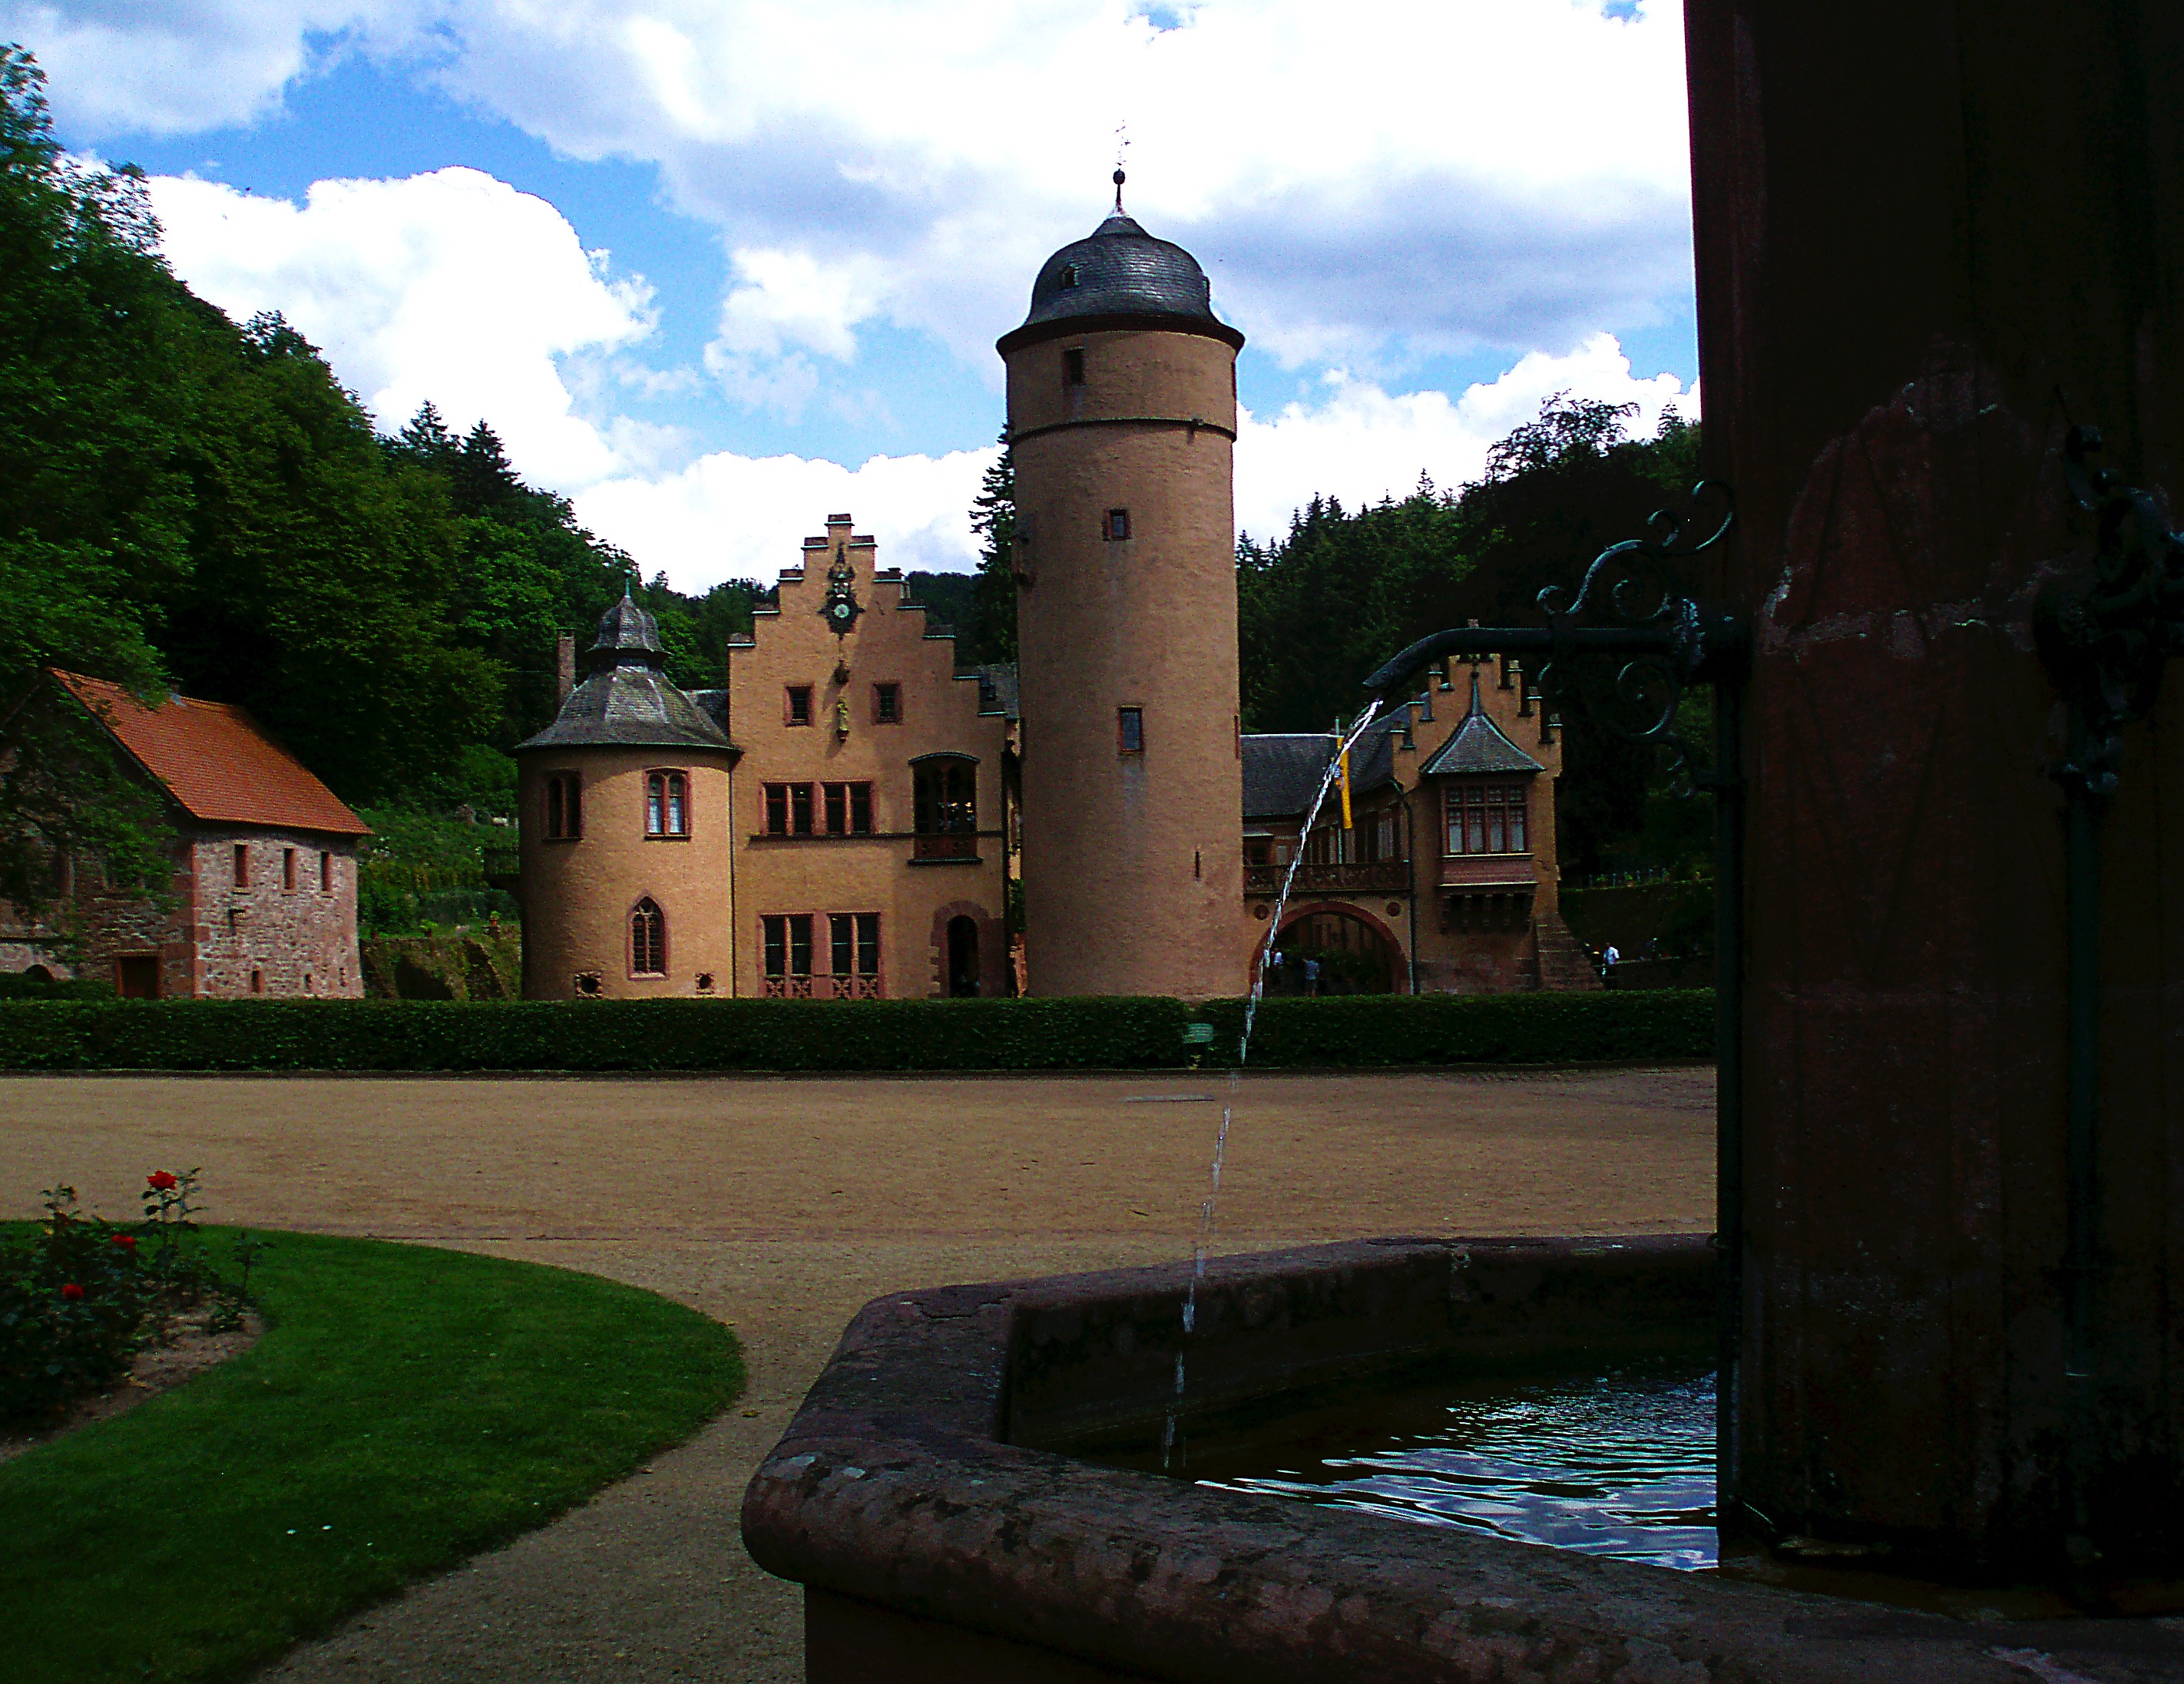
building, chateau, tower, castle, waterway, fountain, estate, mespelbrunn, water castle